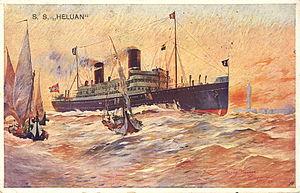
Harry Heusser, né Heinrich Heusser le 5 juin 1886 à Pula sous l'empire austro-hongrois et mort le 19 juillet 1943 à Genève en Suisse, est un peintre et un illustrateur autrichien, spécialisé dans la peinture de marine.